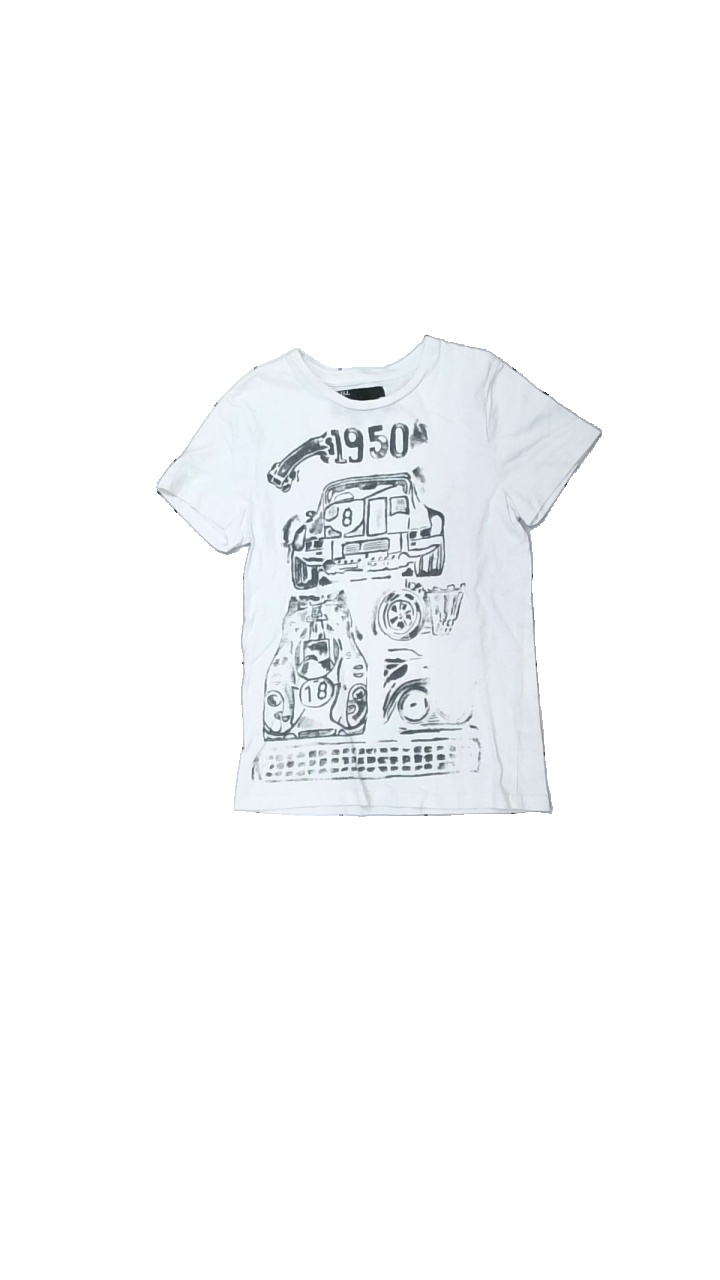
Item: T-shirt (Children)
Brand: Skill
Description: vit t-shirt med bilar och text på, fläckar fram och sned i söm
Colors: White, Black
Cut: Regular
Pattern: Other
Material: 100% cotton
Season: All
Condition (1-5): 3
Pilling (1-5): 5
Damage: fläckar
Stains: Minor
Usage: Export
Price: <50